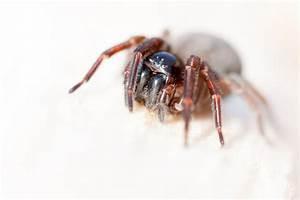
spider